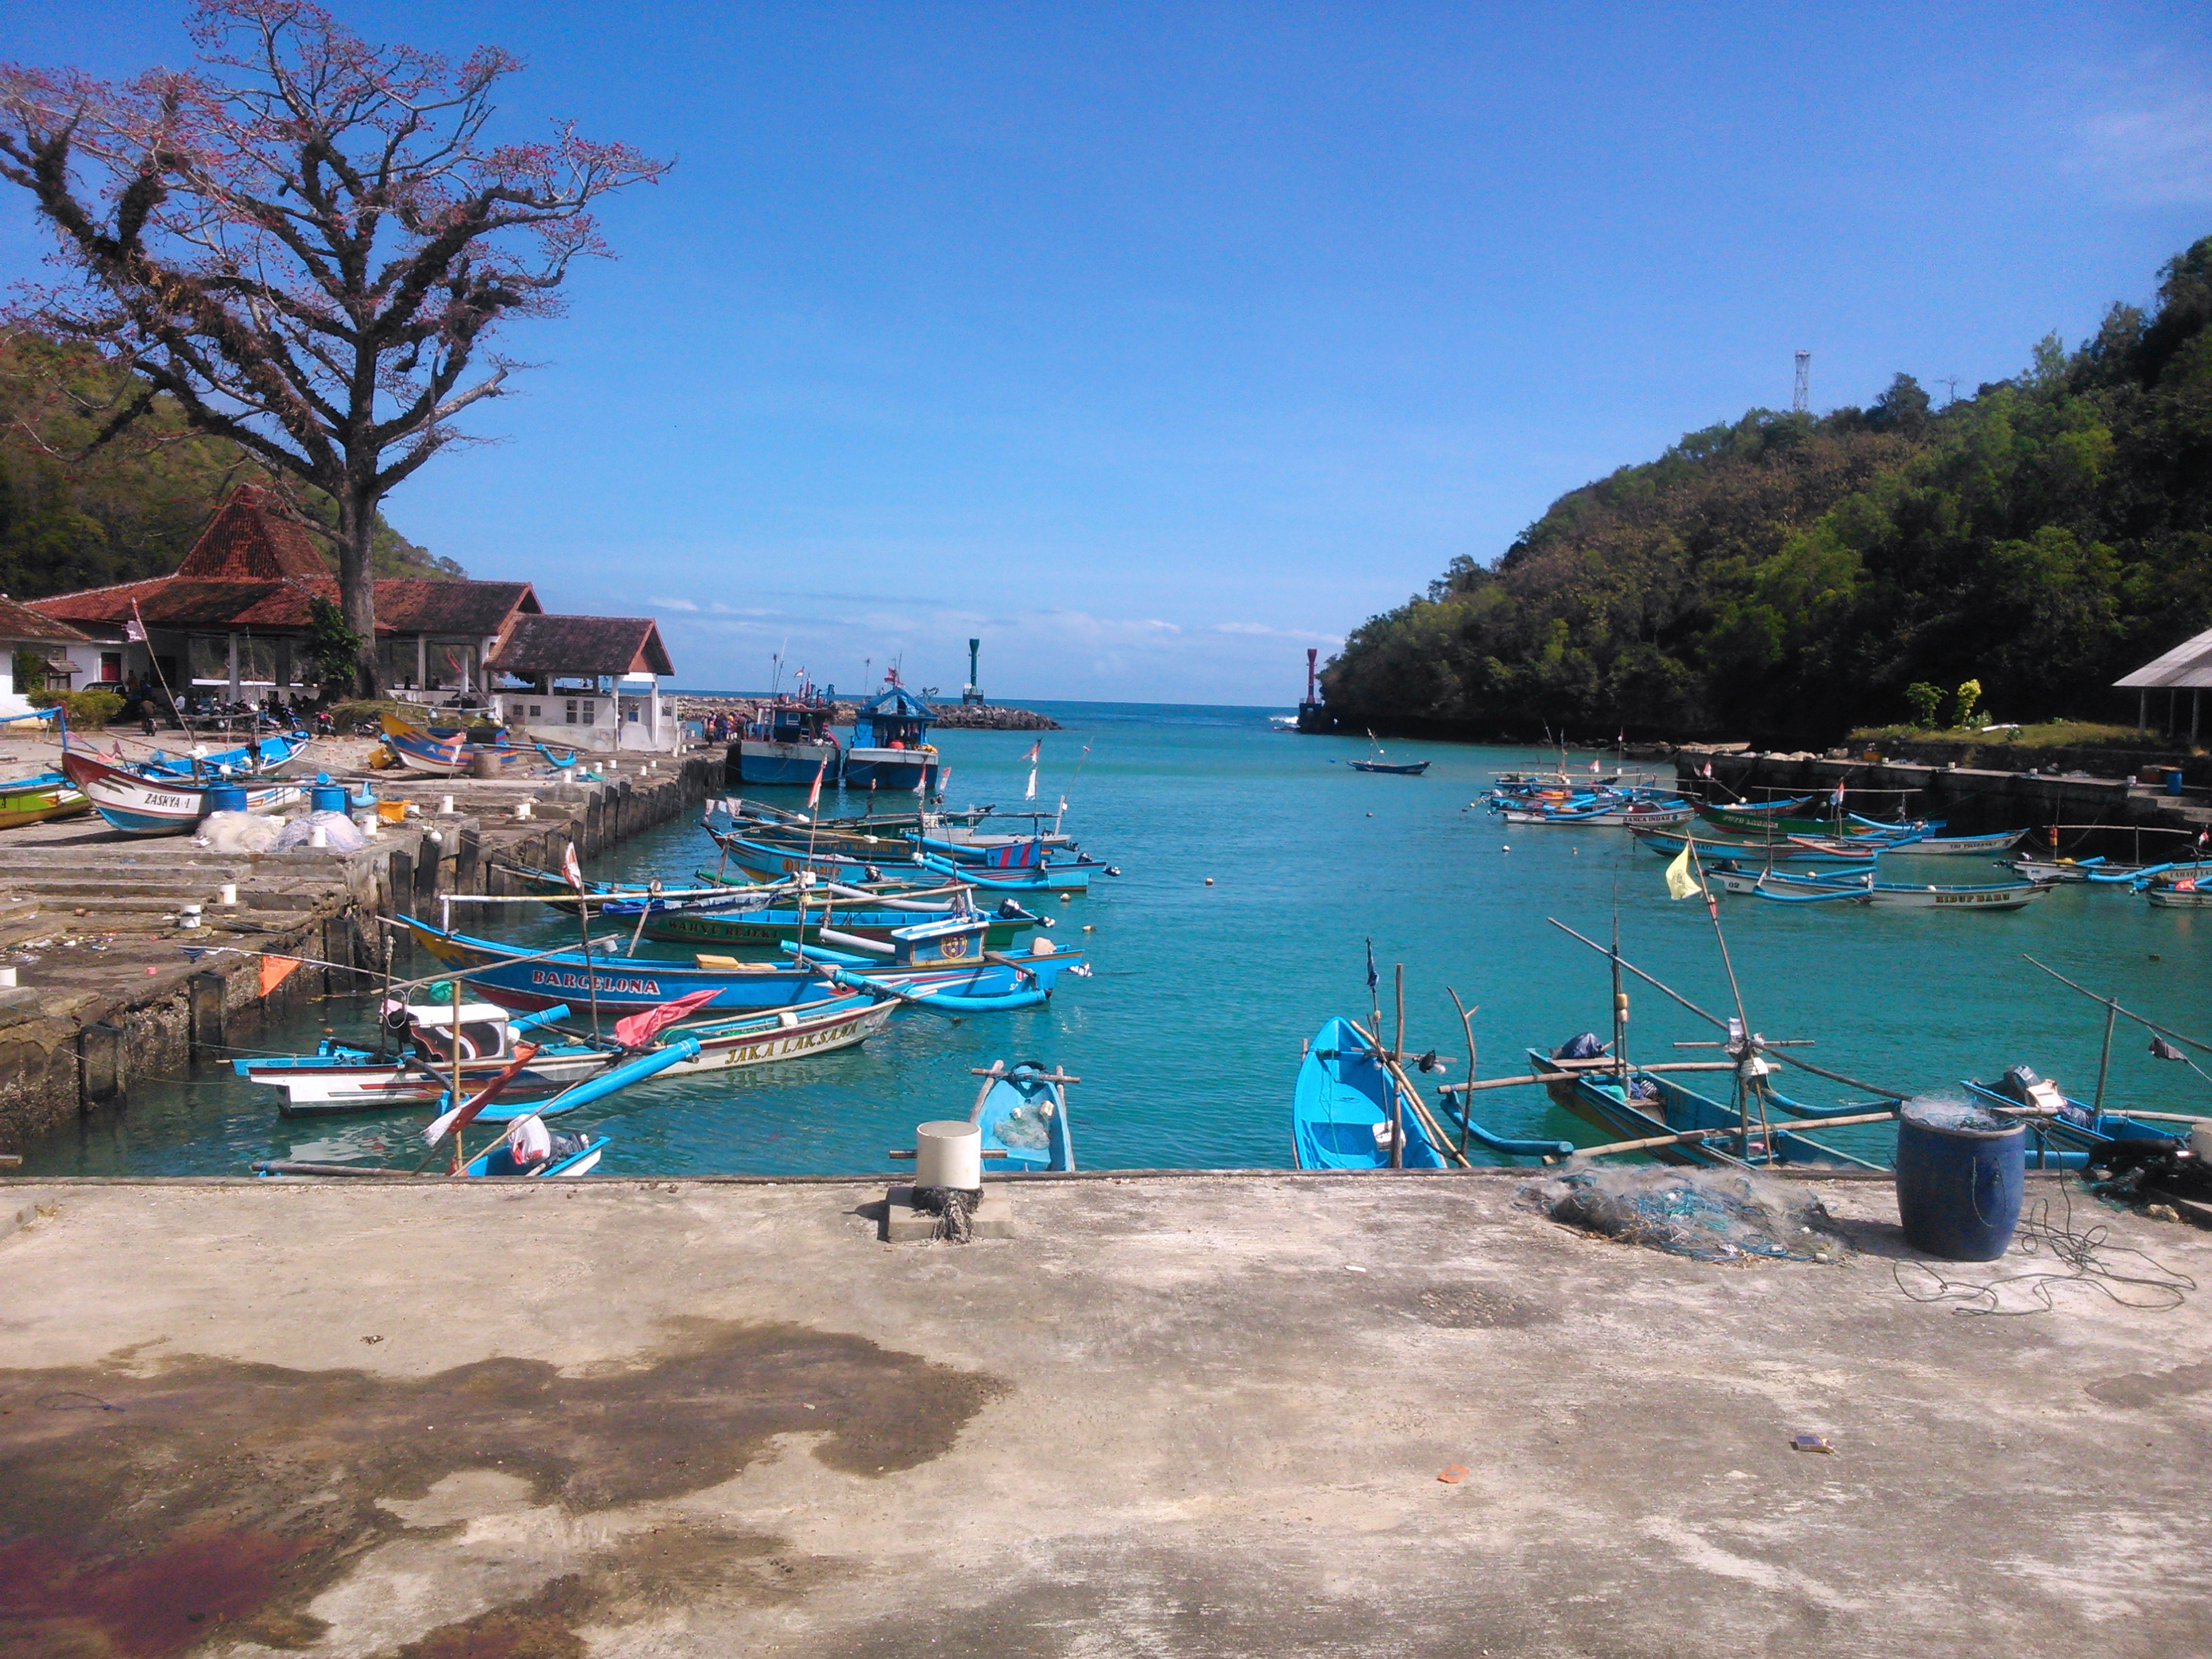
harbor, beach, boat, ship, landscape, rock, coral, fish, fishing, sky, blue, marine, water, watercraft, vehicle, plant, tree, azure, boats and boating equipment and supplies, travel, coastal and oceanic landforms, mountain, lake, leisure, water transportation, resort town, shore, tropics, ocean, wilderness, caribbean, tourism, coast, headland, port, island, horizon, bay, boating, vacation, holiday, cape, inlet, cove, arecales, recreation, village, lake district, sand, resort, sea, channel, sound, promontory, reservoir, dock